PitchYaGame

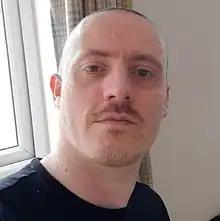
Liam Twose in 2023

The showcase was founded in May 2020 by Liam Twose, with the mission of recognising independent video games, and "focused on empowering indie game developers to strengthen their position in the industry." Twose has made clear that PitchYaGame is a showcase and not a hardcore competition, with "[j]ust enough of a push to make sure people put their best pitch forward."